Margaret Tanner

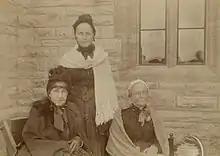
Anna Maria, Margaret (Tanner) and Mary Priestman in 1891

Tanner was a supporter of the Ladies National Association for the Repeal of the Contagious Diseases Acts, which was formed in 1870 by Josephine Butler to protest against legislation which undermined the civil rights of those who had been designated prostitutes by the authorities in particular naval and military towns. Her sister Mary Priestman was the secretary of this organization and another sister Anna Priestman was a member. All three sisters supported international campaigns against the government's regulation of prostitution, and continued their family's close association with the temperance movement. Margaret was President of the Western Temperance League.